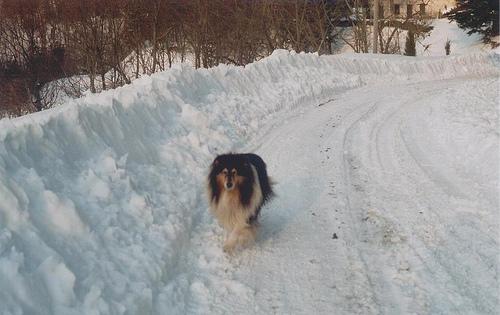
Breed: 227-n000094-collie